Invention

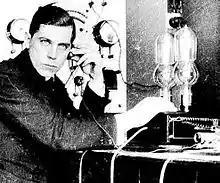
Eric M. C. Tigerstedt (1887–1925) was known as a pioneer of sound-on-film technology. Tigerstedt in 1915.

Play may lead to invention. Childhood curiosity, experimentation, and imagination can develop one's play instinct. Inventors feel the need to play with things that interest them, and to explore, and this internal drive brings about novel creations.